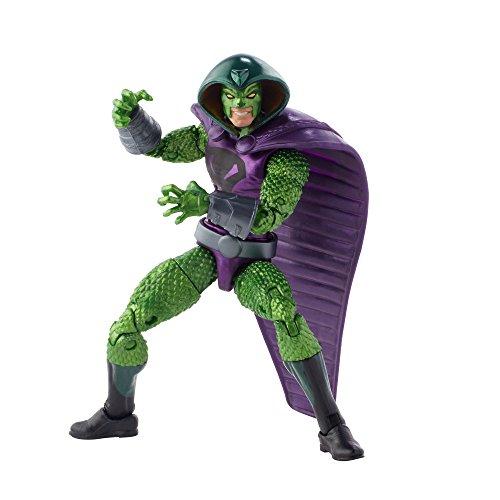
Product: Marvel Legends Series Avengers Infinity War 6-inch Serpent Society
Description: Collect other Marvel Legends Series figures each sold separately.
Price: $19.99
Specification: ProductDimensions:2.5x6x10.5inches|ItemWeight:7ounces|ShippingWeight:8ounces(Viewshippingratesandpolicies)|DomesticShipping:ItemcanbeshippedwithinU.S.|InternationalShipping:ThisitemcanbeshippedtoselectcountriesoutsideoftheU.S.LearnMore|ASIN:B0779T7YYL|Itemmodelnumber:E1390|Manufacturerrecommendedage:4yearsandup